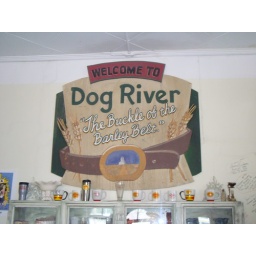
lunch in dog river